Frank M. Folsom

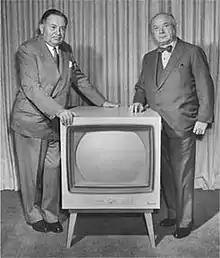
Frank Folsom and David Sarnoff with the RCA's CT-100, world's first color television.

In June 1952, RCA announced the establishment of a Frank M. Folsom Scholarship, in honor of the President of RCA who is a member of Notre Dame's Advisory Council for Science and Engineering. The scholarship benefits students majoring in pure science or engineering at the University of Notre Dame.